Channel Four Television Corporation

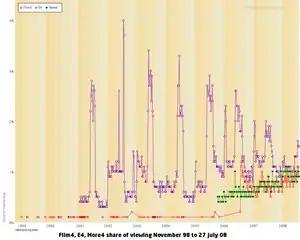
Channel 4 digital channels viewing figures 1998–2008

Channel Four launched a subscription film channel, FilmFour, on 1 November 1998. It was available on digital satellite television and digital cable. Companion services, such as FilmFour+1, FilmFour World and FilmFour Extreme were also available on some digital services. In 2003 Extreme and World were discontinued, and replaced with FilmFour Weekly. FilmFour Weekly closed in July 2006, when the main, newly named Film4 channel went free-to-view and became available on digital terrestrial. The switchover to digital terrestrial was heavily advertised. The adverts featured Lucy Liu, Christian Slater, Ewan McGregor, Judi Dench, Gael García Bernal, Willem Dafoe, Mackenzie Crook, Rhys Ifans, and Ray Winstone declaring "Film4 is now free" in various situations across London.